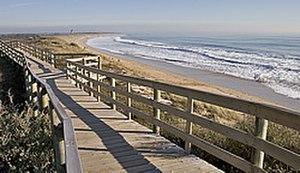
Promenade avec barrière garde-corps sur les dunes - Le Bois-Plage - Île de Ré Photo issue de ma banque d'images personnelle